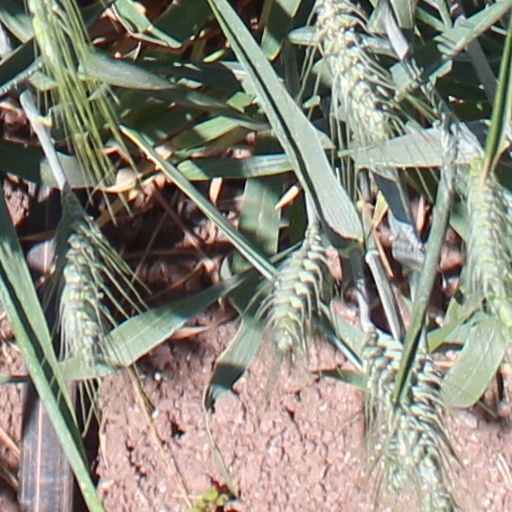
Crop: wheat